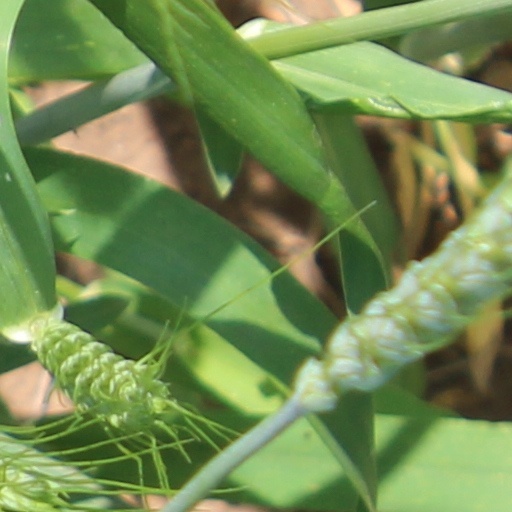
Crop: wheat